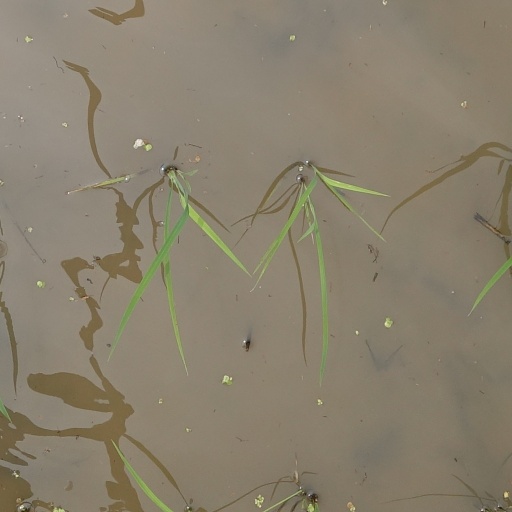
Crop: rice